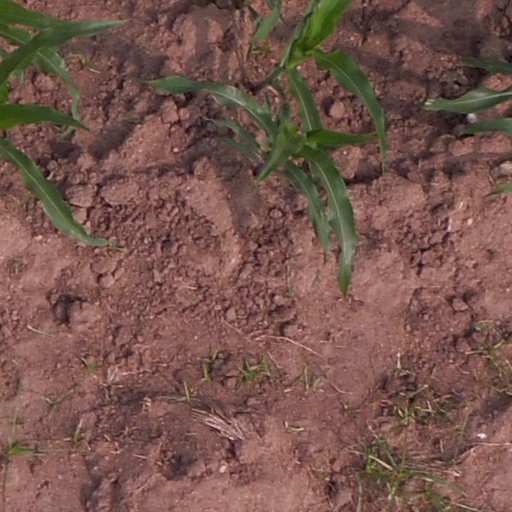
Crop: maize; corn